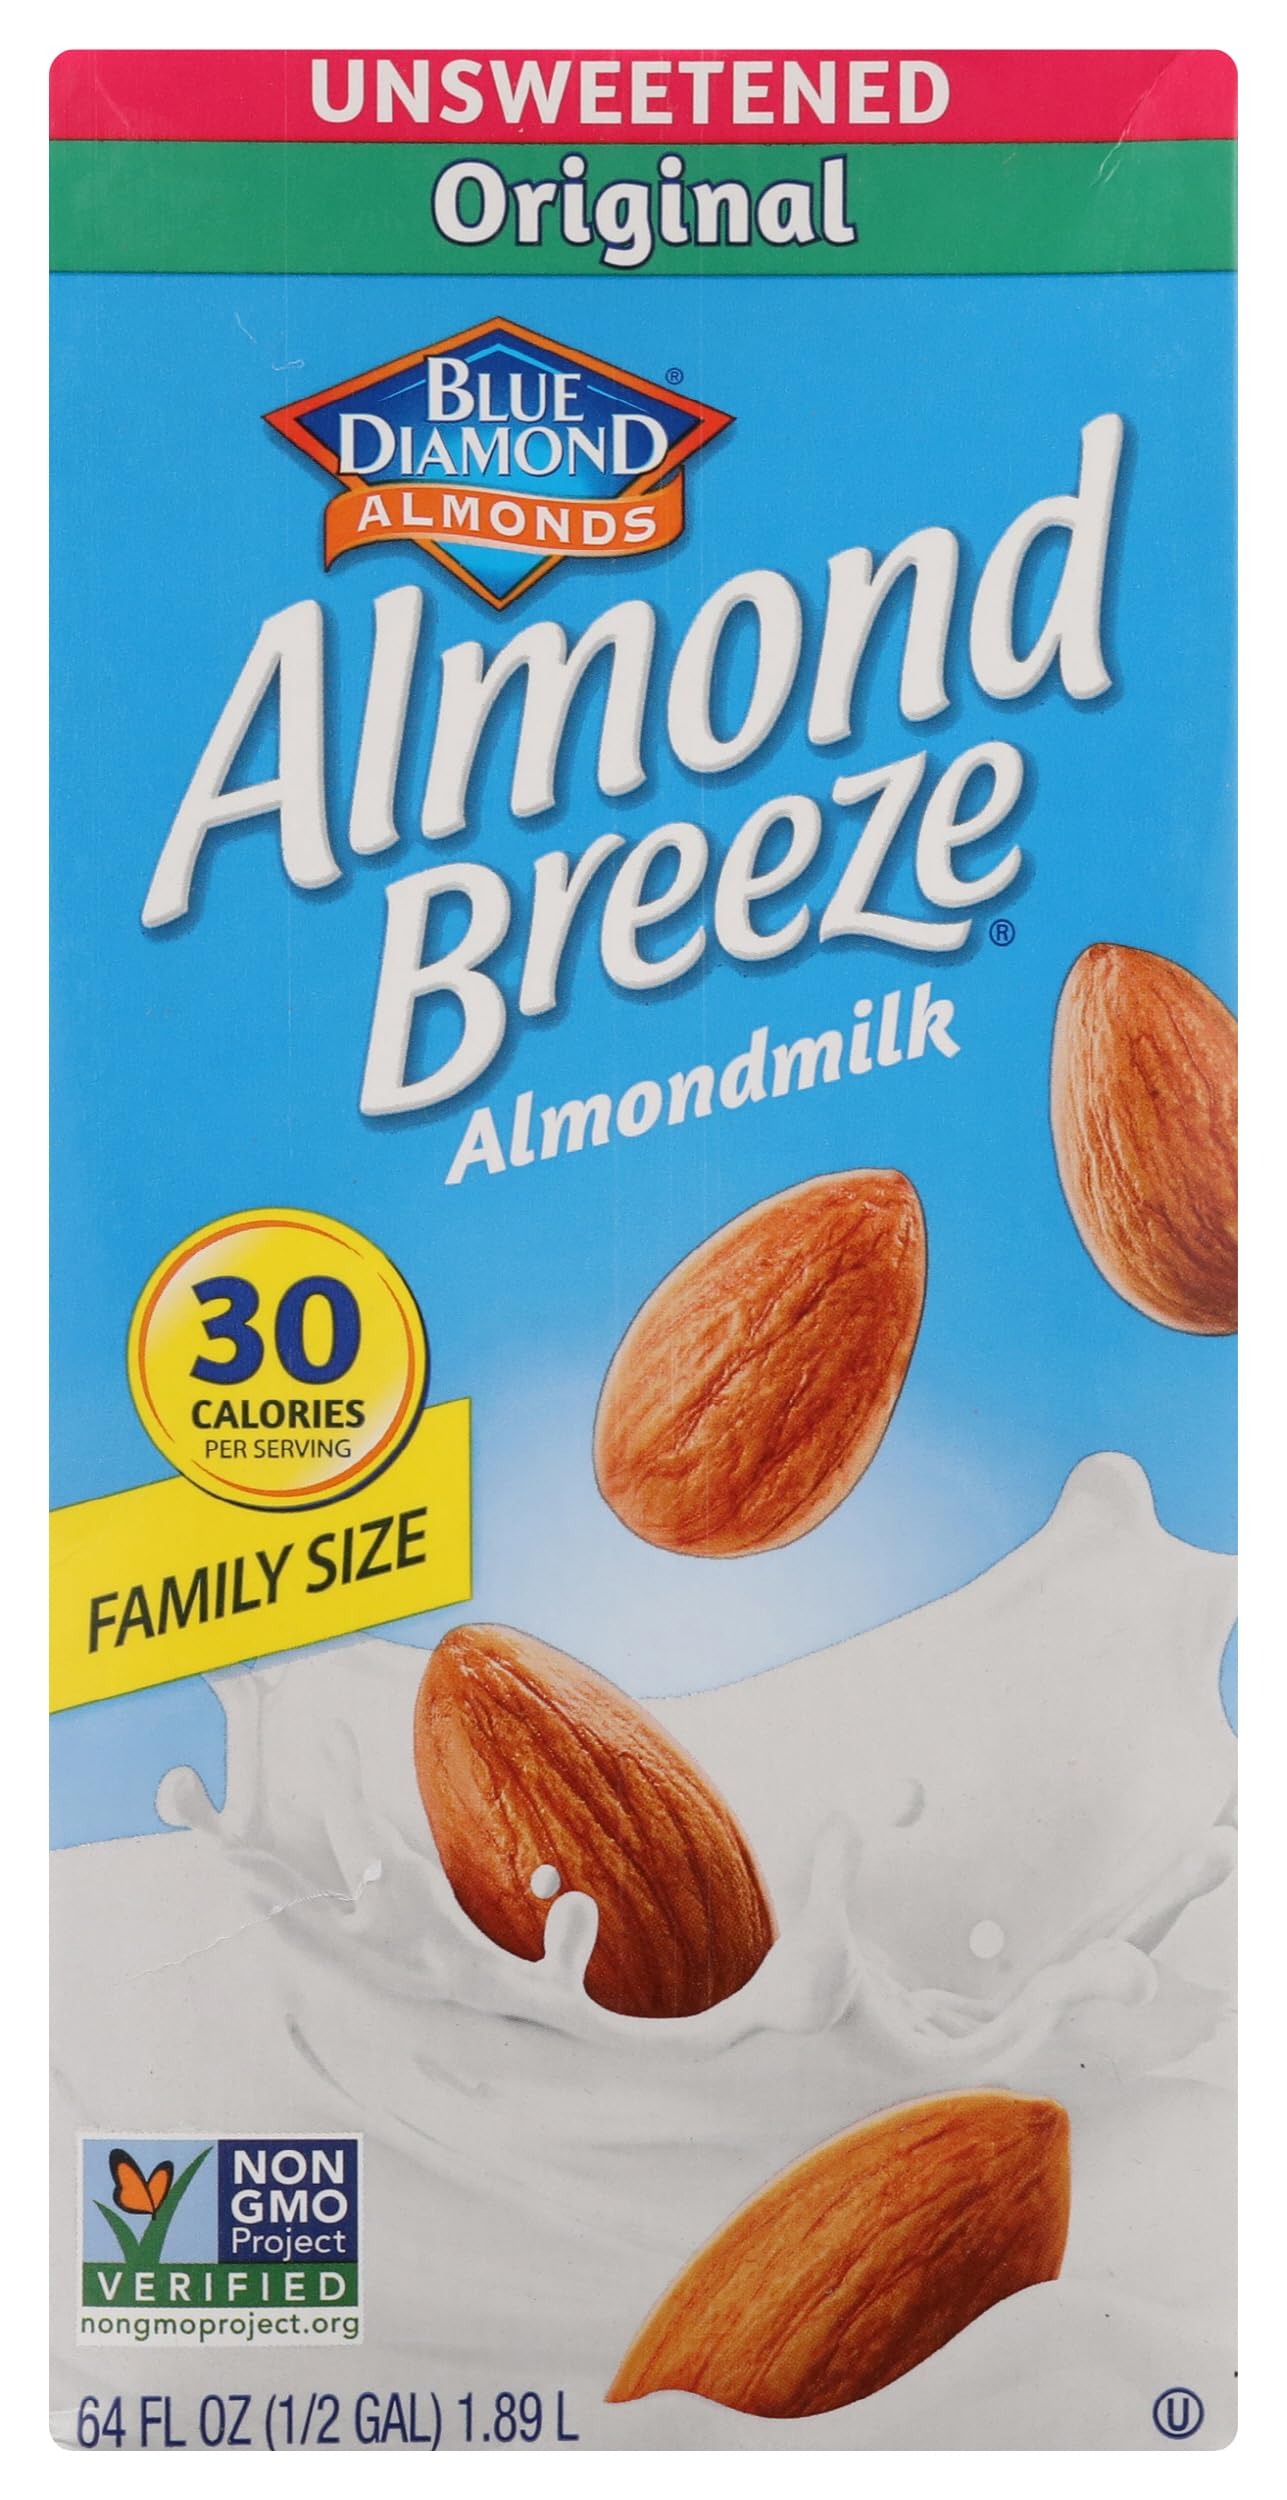
Item Name: Blue Diamond, Almond Milk Original Unsweetened, 64 Fl Oz
Bullet Point: Single Source Milk
Product Description: Gluten-Free, Non-GMO
Value: 64.0
Unit: Fl Oz

Price: 5.265